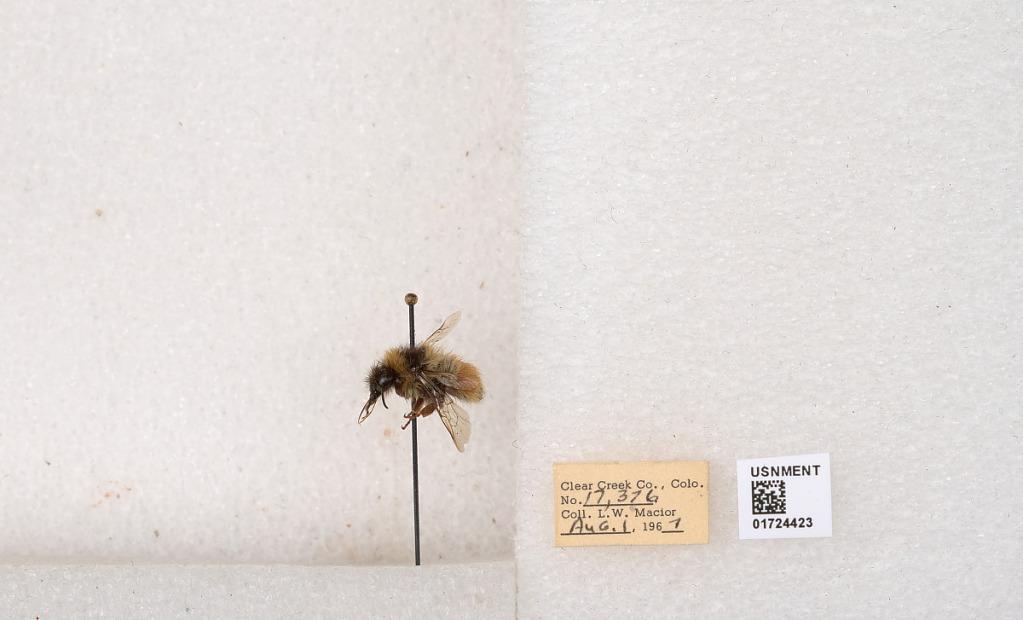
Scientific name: Bombus (Pyrobombus) sylvicola Kirby
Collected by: L. Macior
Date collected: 1967-8-1
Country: United States
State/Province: Colorado
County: Clear Creek
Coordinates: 39.6891, -105.644